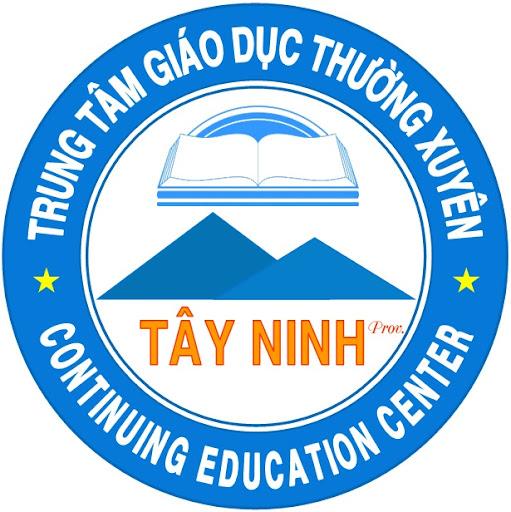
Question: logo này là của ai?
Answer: của trung tâm giáo dục thường xuyên tỉnh tây ninh